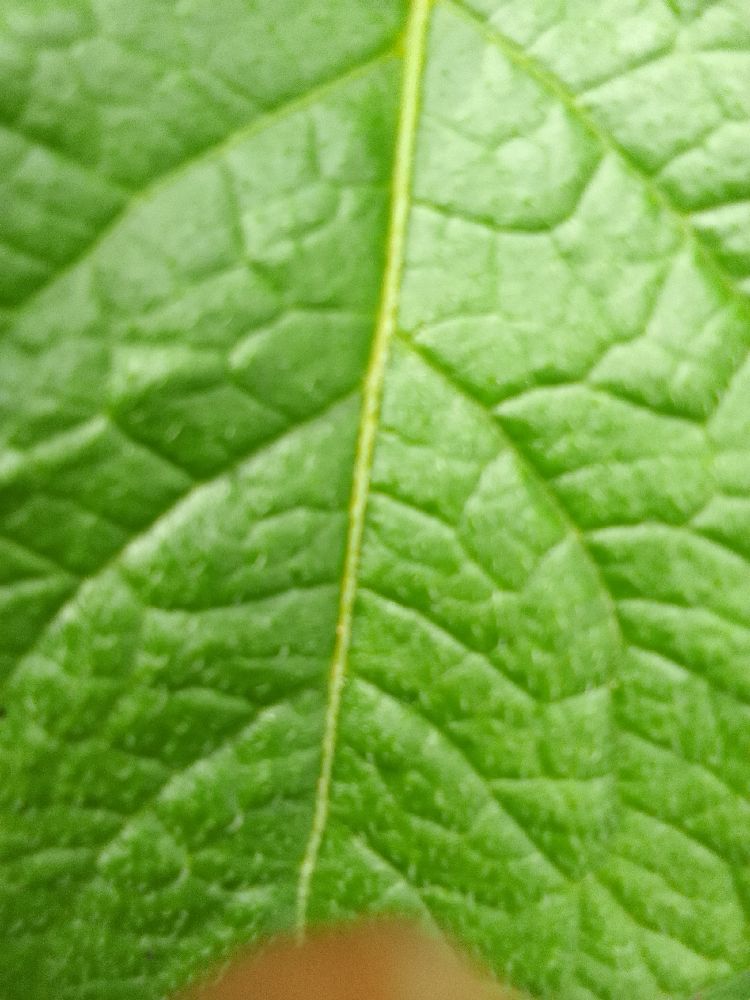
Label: Healthy